Callirrhoe (moon)

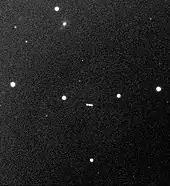
Stack of three images taken by the VLT in July 2000, showing Callirrhoe's movement relative to background stars

It was named in October 2002 after Callirrhoe, daughter of the river god Achelous, one of Zeus's (Jupiter's) many conquests.